Conscription in Argentina

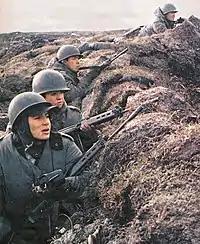
Argentine soldiers during Falklands War

At the beginning of 1921, conscripts were sent together with the troops of the 10th Cavalry Regiment "Húsares de Pueyrredón" under the command of Lieutenant General Héctor Benigno Varela to put an end to a rural workers' strike in the national territory of Santa Cruz. On this occasion, the troops did not act and brought about the cessation of the strike with the promise that the conditions demanded by the strikers would be met. However, in October of the same year, a strike was again declared in rural areas. Army troops were again sent to Santa Cruz, where they put a stop to the strike by mass murdering strikers and people suspected of being strikers. In November, more troops were sent, mainly conscripts, under the command of Captain Elbio Anaya of the 2nd Cavalry Regiment "Lanceros de Paz".